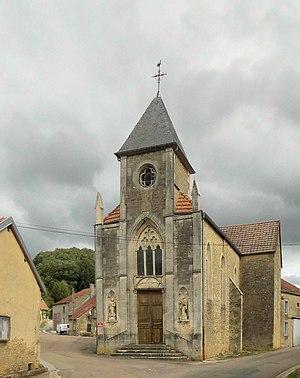
L'église Saint-Loup de Malaincourt-sur-Meuse
Malaincourt-sur-Meuse est une commune française située dans le département de la Haute-Marne, en région Grand Est.